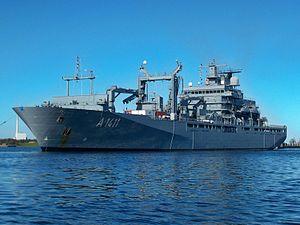
La Marine allemande, en allemand Deutsche Marine, est la marine de guerre de la République fédérale d’Allemagne. Elle était appelée Bundesmarine jusqu’à la réunification, en 1990. Son effectif en 2017 est de 16 000 marins.
La Bundeswehr est l'armée nationale de la République fédérale d’Allemagne depuis 1955. Les forces armées de la Fédération sont contrôlées en temps de paix par le ministère de la défense. Le ministre de la défense est le seul civil qui peut donner des ordres aux militaires, ce qui assure le primat du politique sur le militaire.